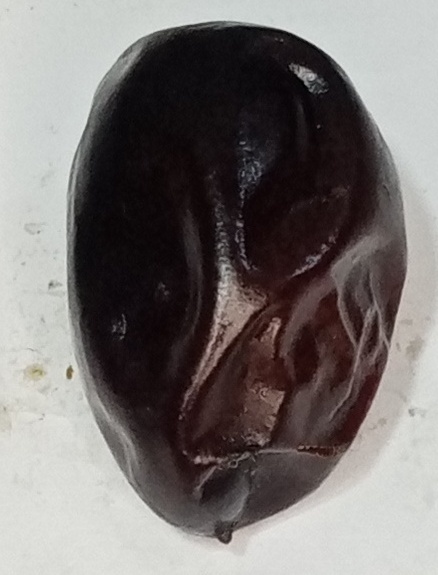
Variety: kupro
Size: large
Grade: grade-2